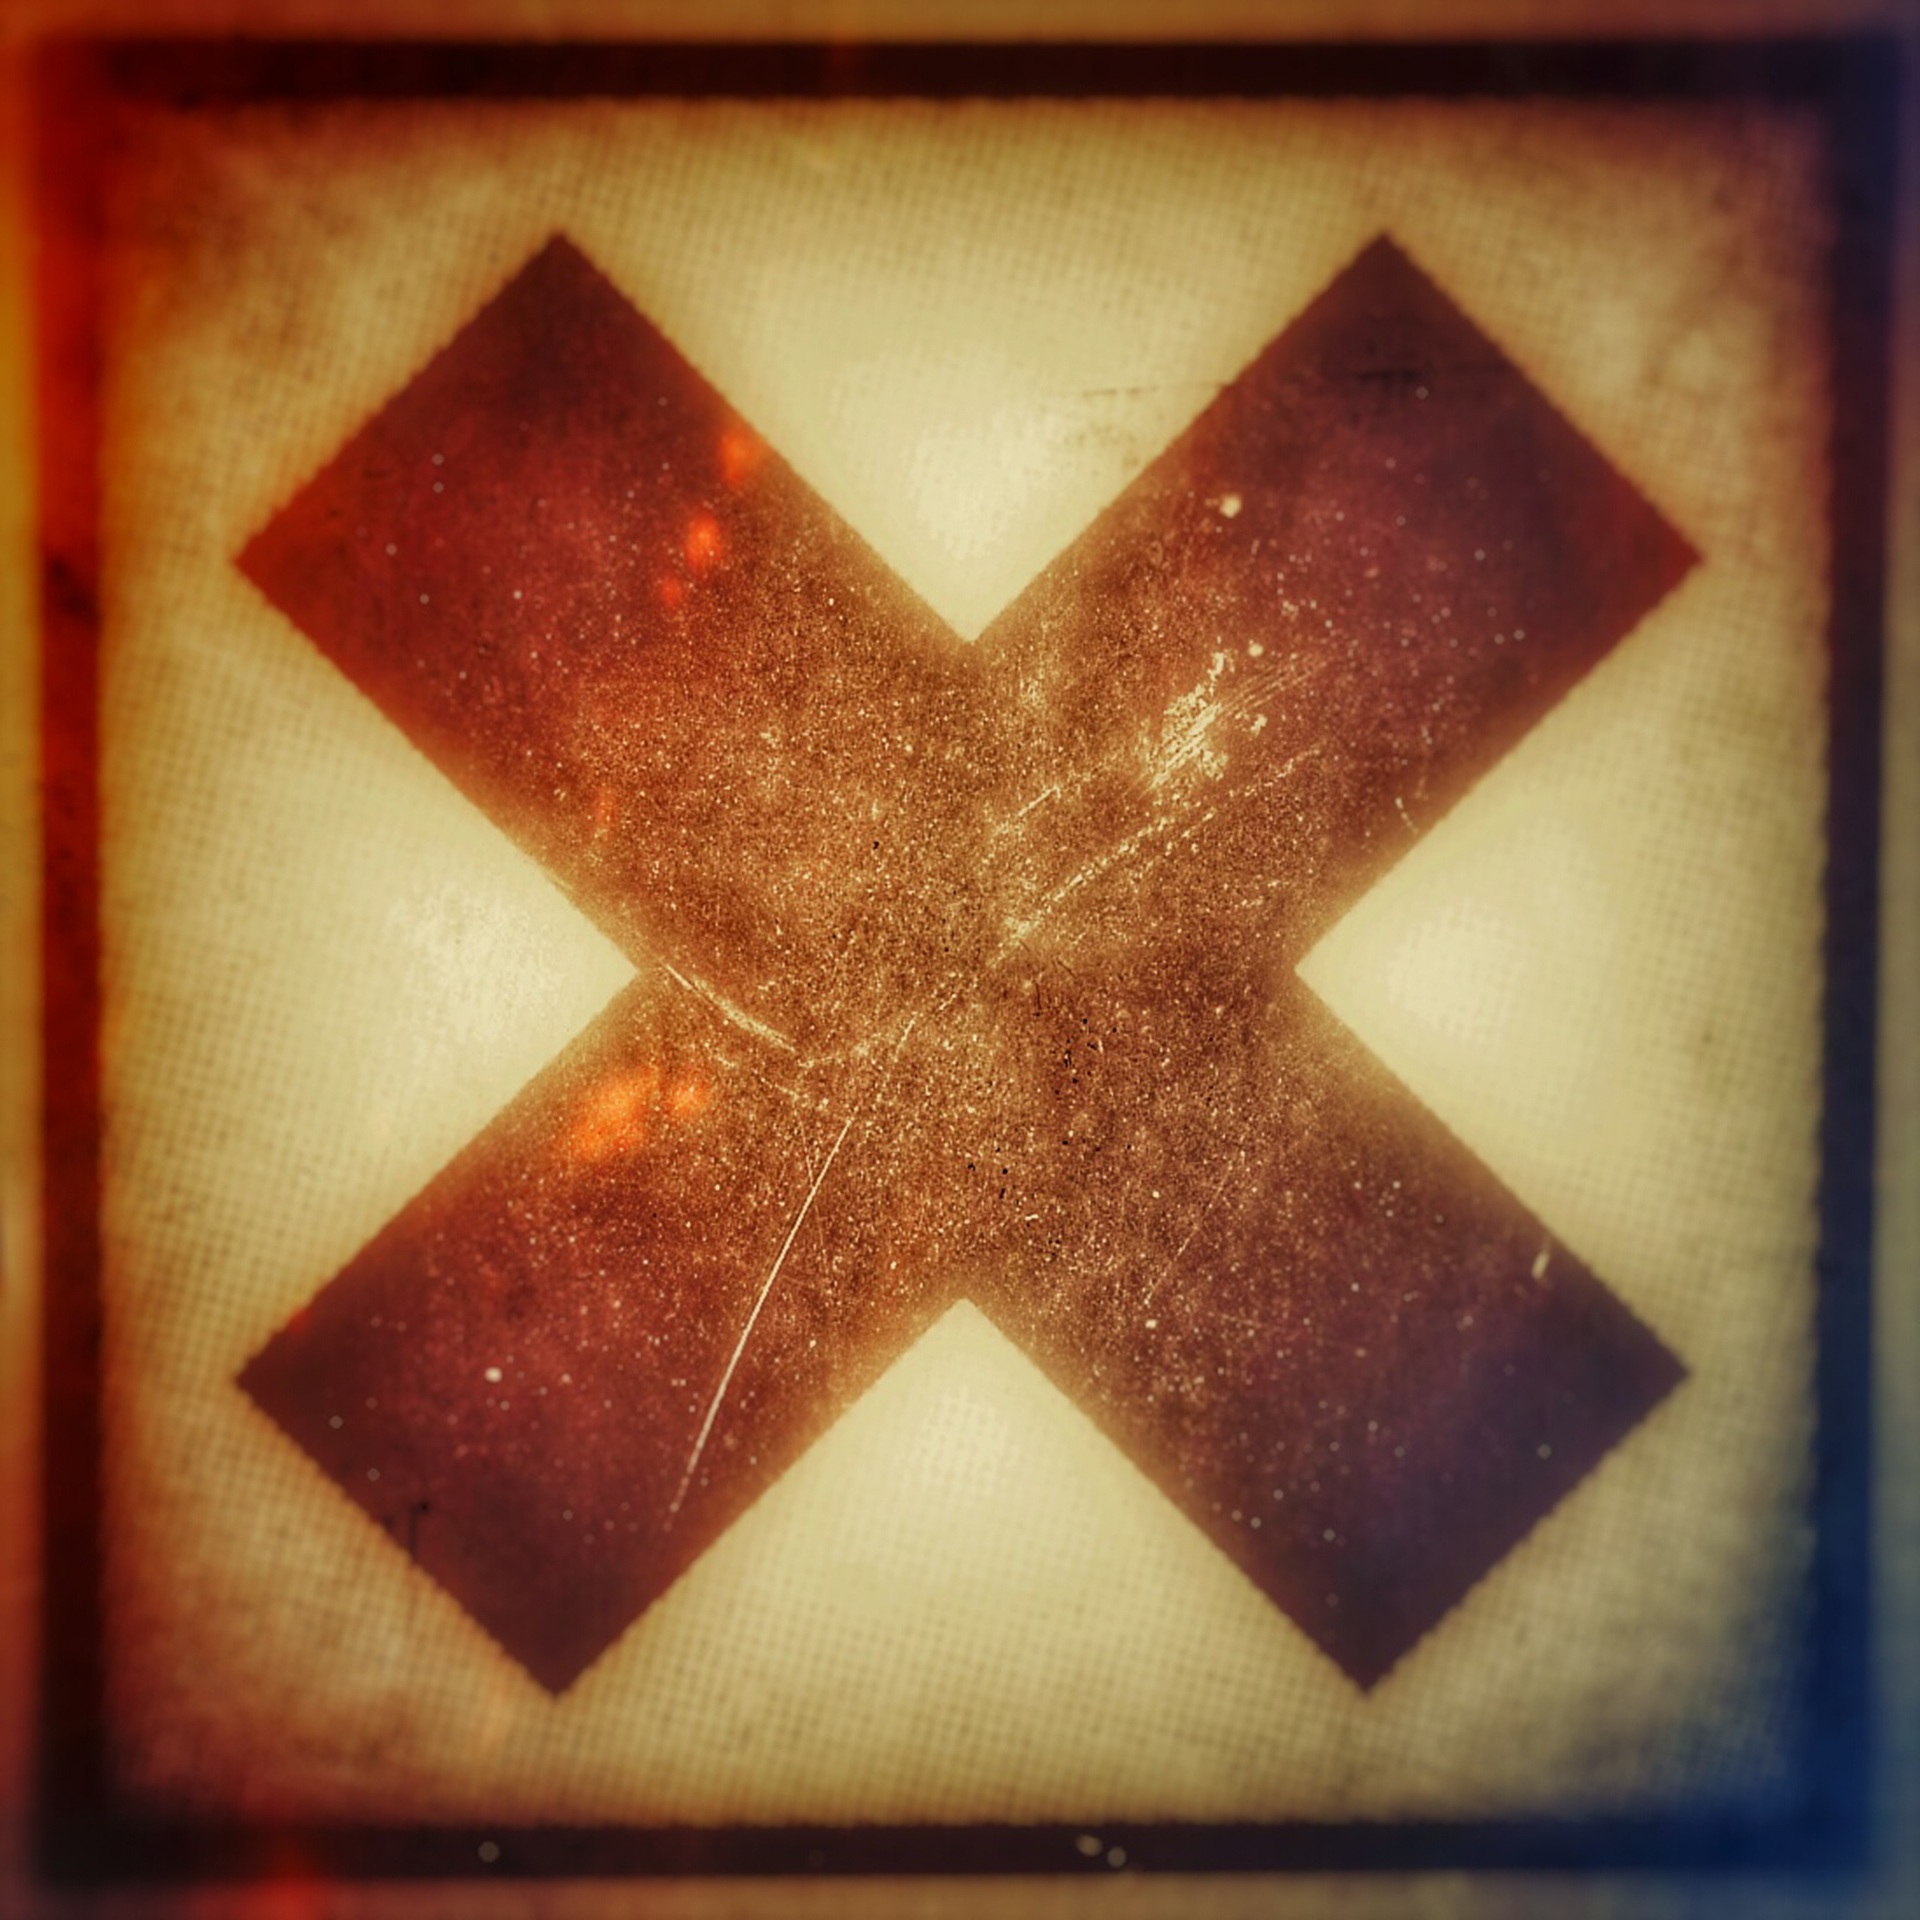
star, number, red, cross, lighting, material, human body, eye, symmetry, danger, organ, shape